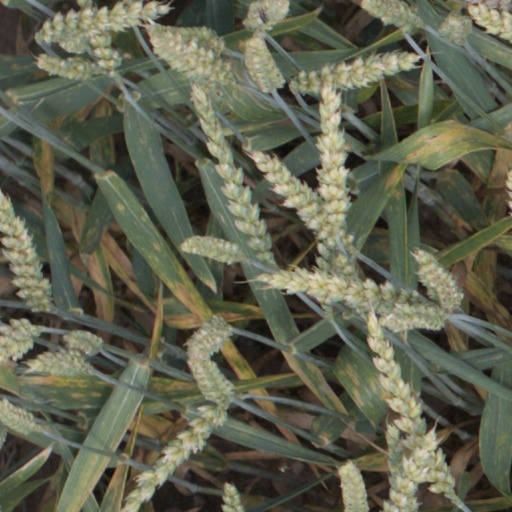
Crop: wheat